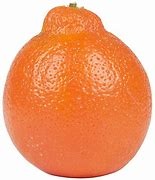
Label: mandarine